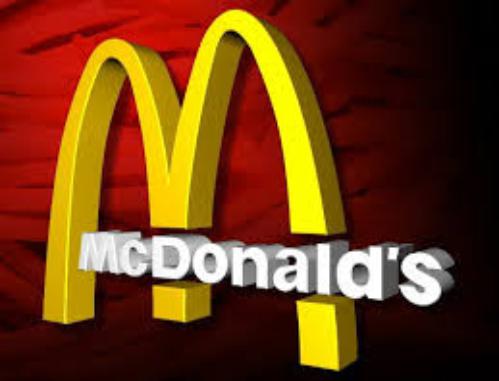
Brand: mcdonalds
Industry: Food